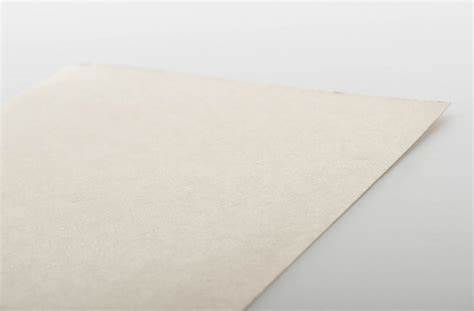
Label: paper